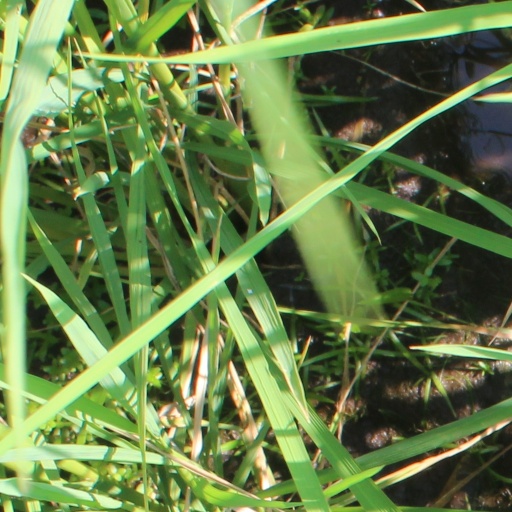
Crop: rice